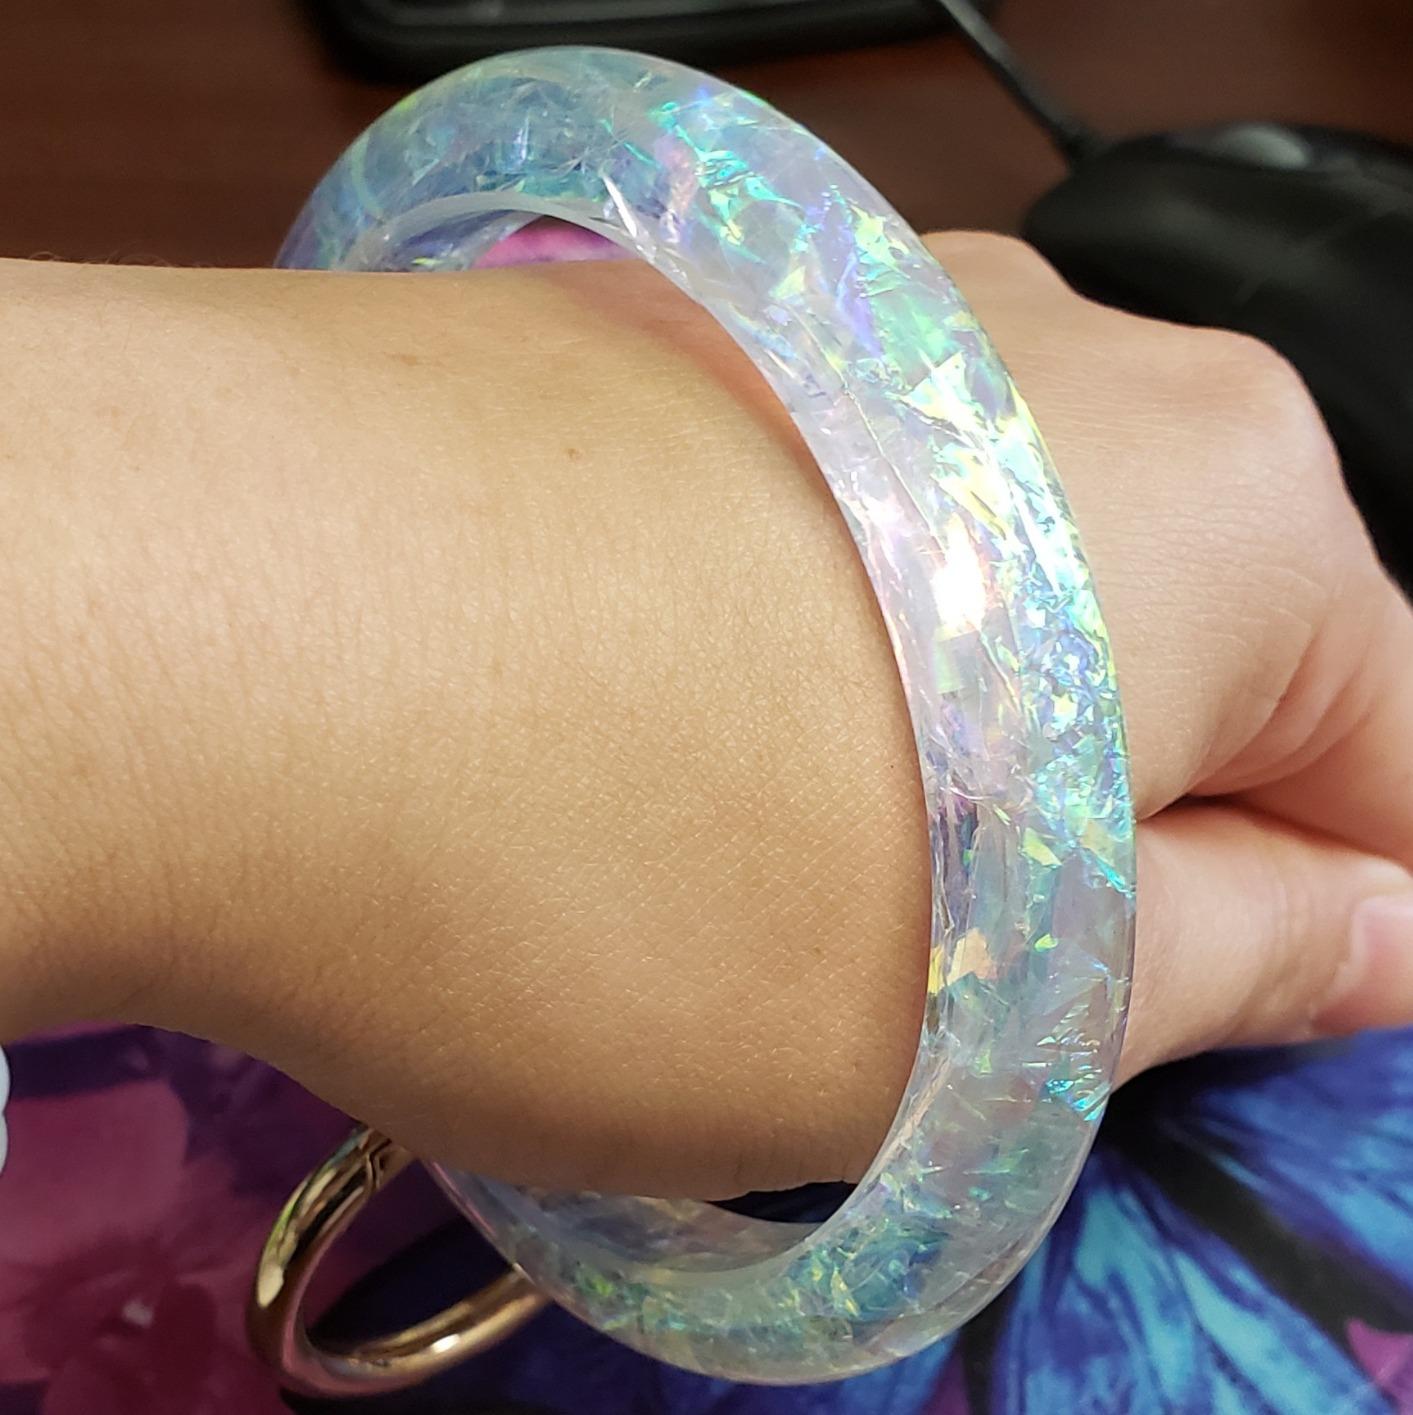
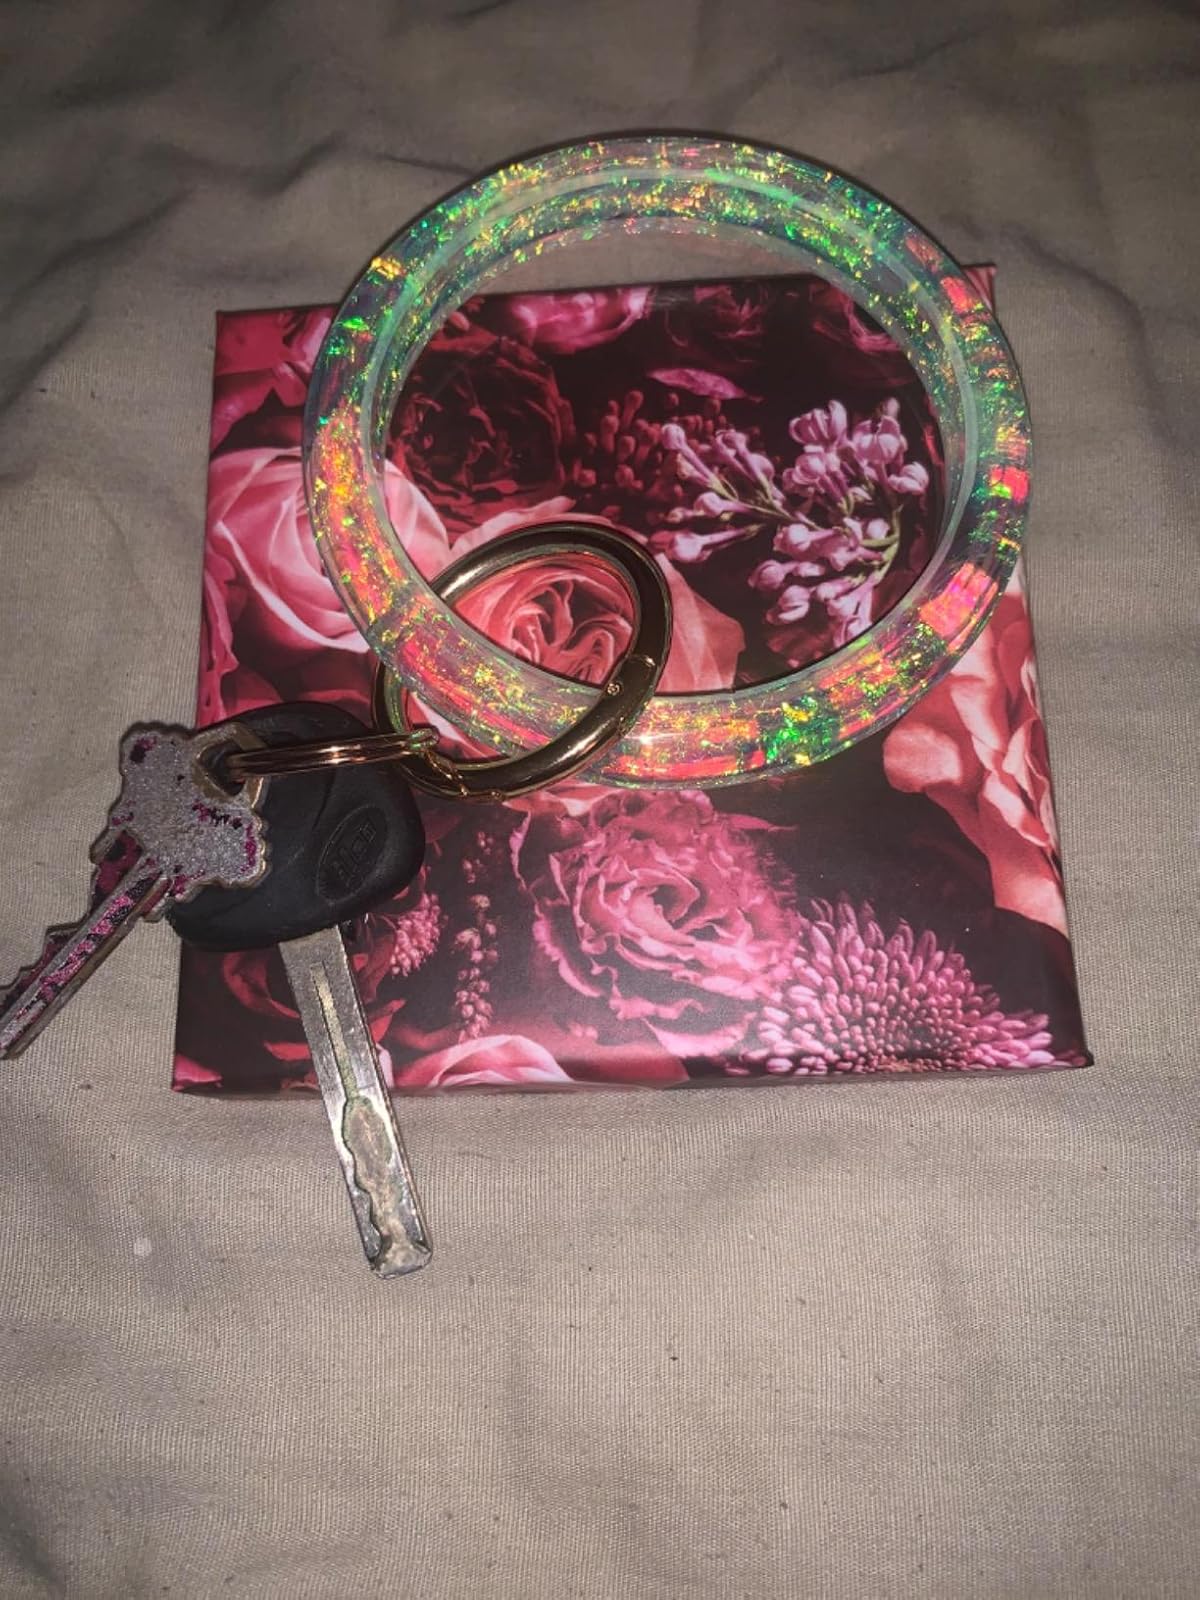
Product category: accessories_keychain
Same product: yes